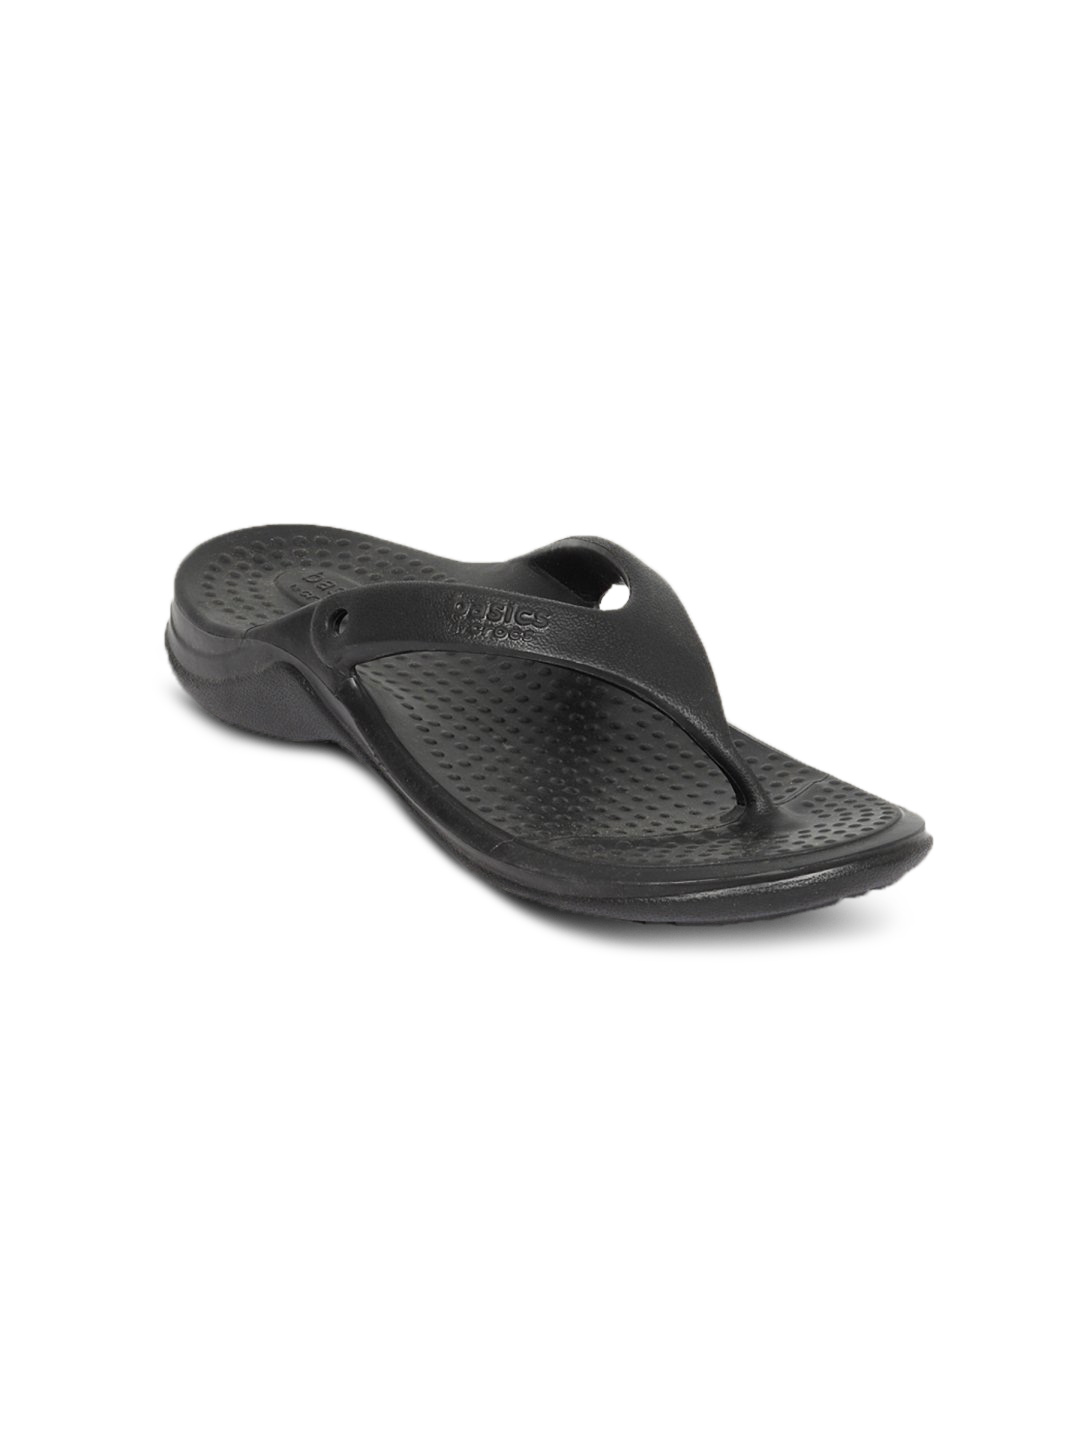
Crocs Unisex Basic Black Flip Flop
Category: Footwear / Flip Flops / Flip Flops
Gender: Unisex
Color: Black
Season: Summer 2011
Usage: Casual